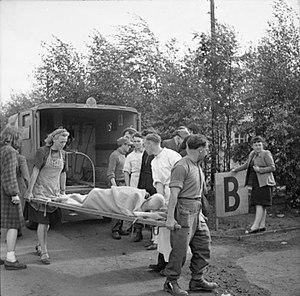
Sandbostel est une municipalité de l'arrondissement de Rotenburg en Basse-Saxe.
Le Stalag X-B était, durant la Seconde Guerre mondiale, un camp de concentration allemand pour prisonniers de guerre situé à proximité de Sandbostel en Basse-Saxe au nord-ouest de l'Allemagne.